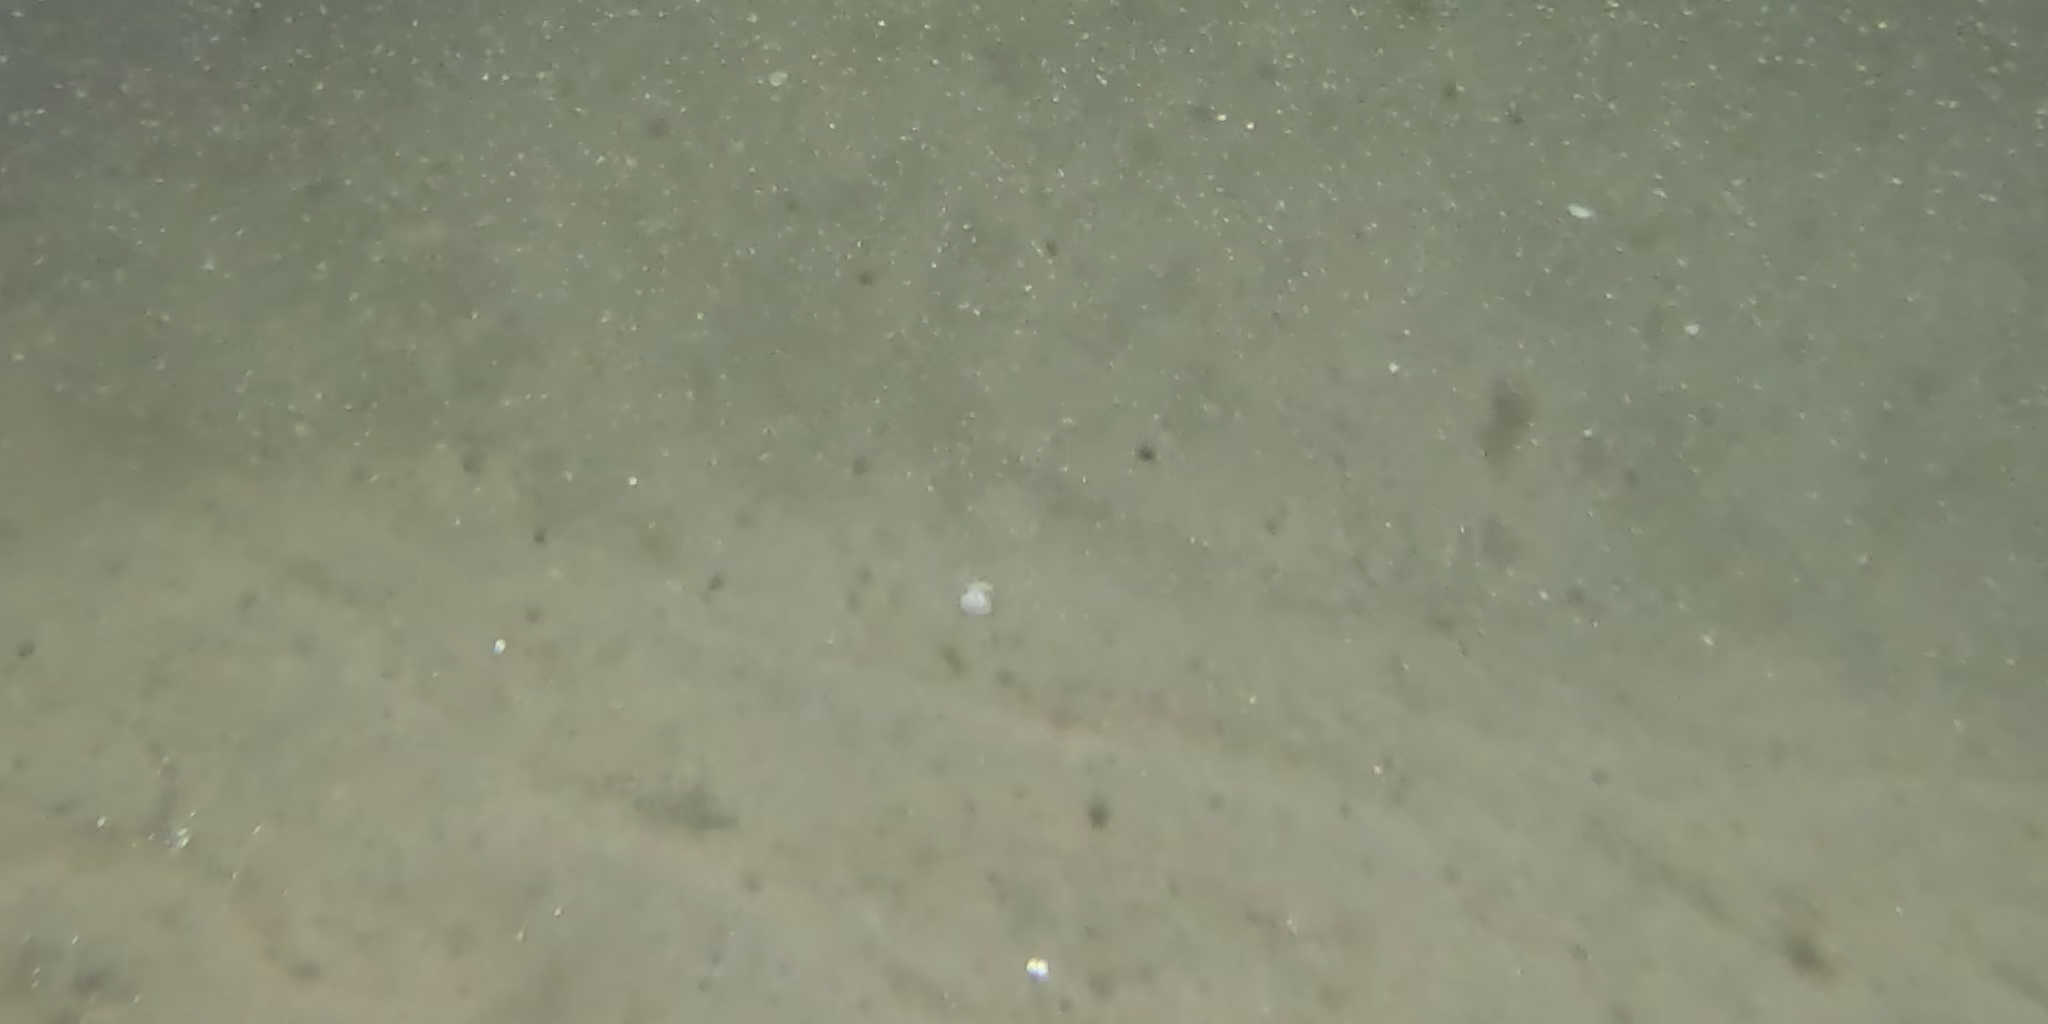
Seabed habitat: sand